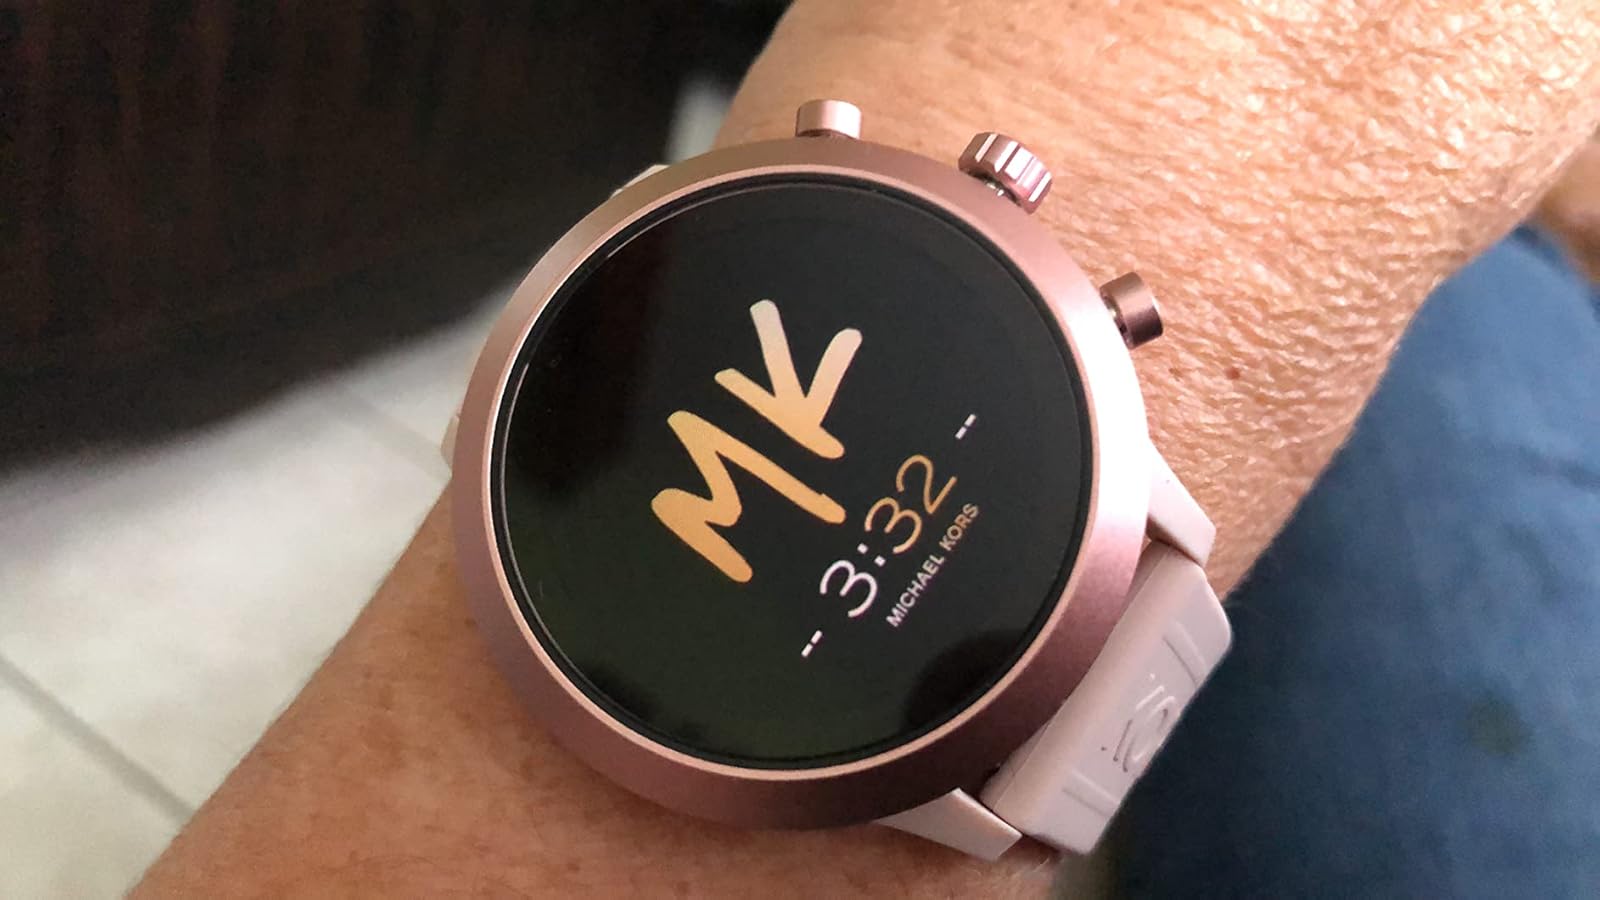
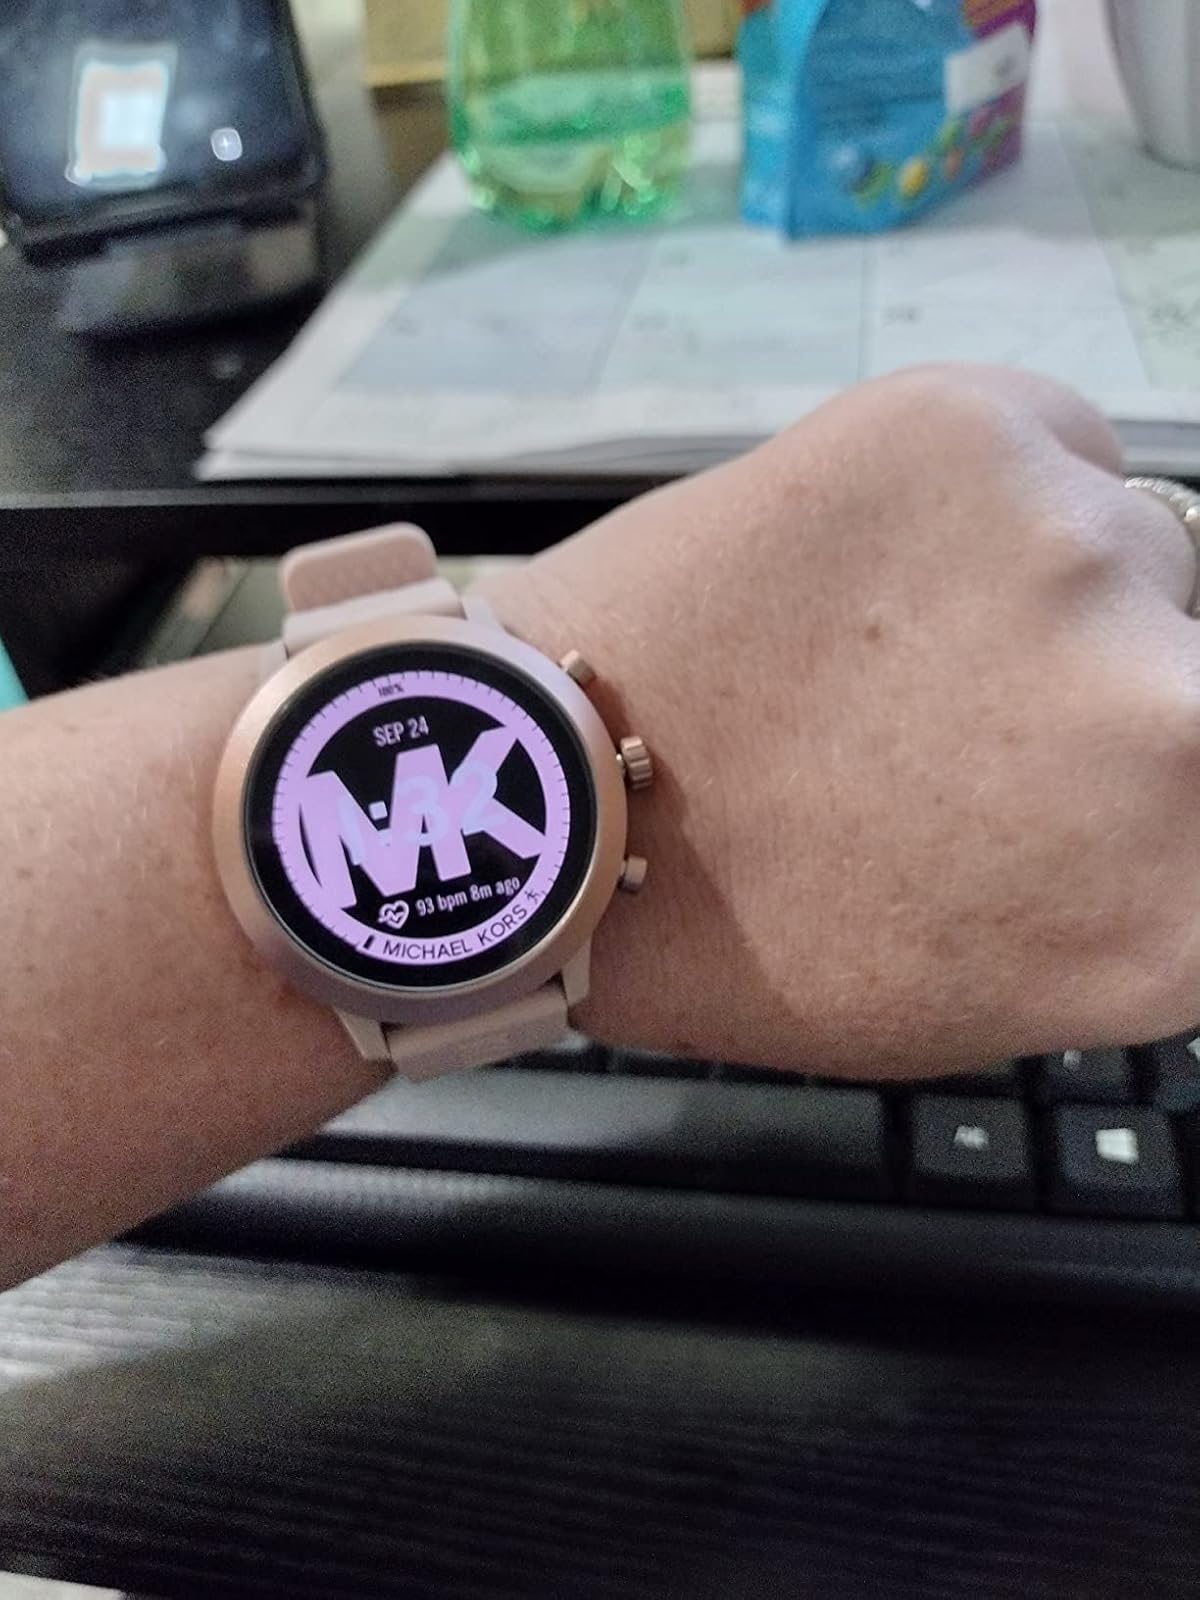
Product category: smartwatch
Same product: yes